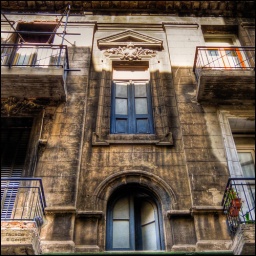
A facade of a building that needs repairs (at least if you ask me...) in downtown Buenos Aires.